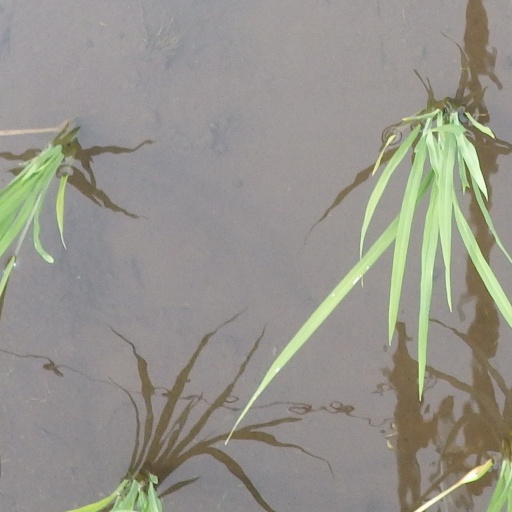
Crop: rice